Salles-et-Pratviel

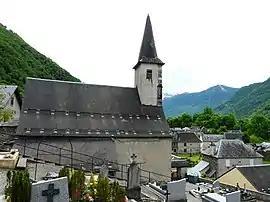
The church and surroundings in Salles-et-Pratviel

Salles-et-Pratviel is a commune in the Haute-Garonne department in southwestern France.